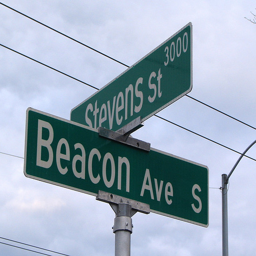
A close up of some street signs near some wires.
A street sign showing the intersection of Beacon Ave and Stevens St.
The post has two street signs on it.
A street sign with two different street names in different signs.
A post that has two street signs on the top.